Monumental depictions of Amanitore

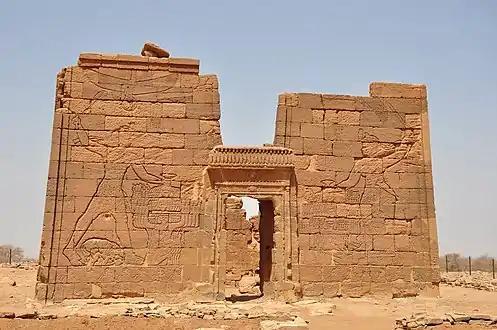
Amanitore and Natakamani smite enemies on the pylon fronts of The Temple of Apedemak

The Temple of Apedemak, also known as the Lion Temple, features many representations of Amanitore and her coregent Natakamani. The temple is located in the ancient Meroitic city of Naqa, which is about 50 km east of the Nile in what is modern-day Sudan. The temple, which was built around the middle of 1 CE, is dedicated to the Nubain lion-headed god warrior Apedemak.